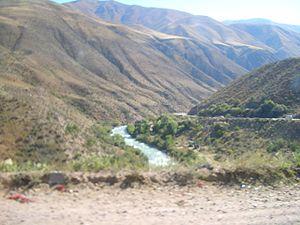
Les gorges de Boom, sont des gorges localisée au nord du Kirghizistan, dans les Provinces de Tchouï et de Yssykköl. Elles sillonnant les Monts Tian du nord au sud. Le Tchou passe dans la partie nord des gorges avant de rejoindre la Vallée de Tchouï. Le nom de Boom a pour sens lacet, illustrant la caractères méandré du crous d'eau principal.